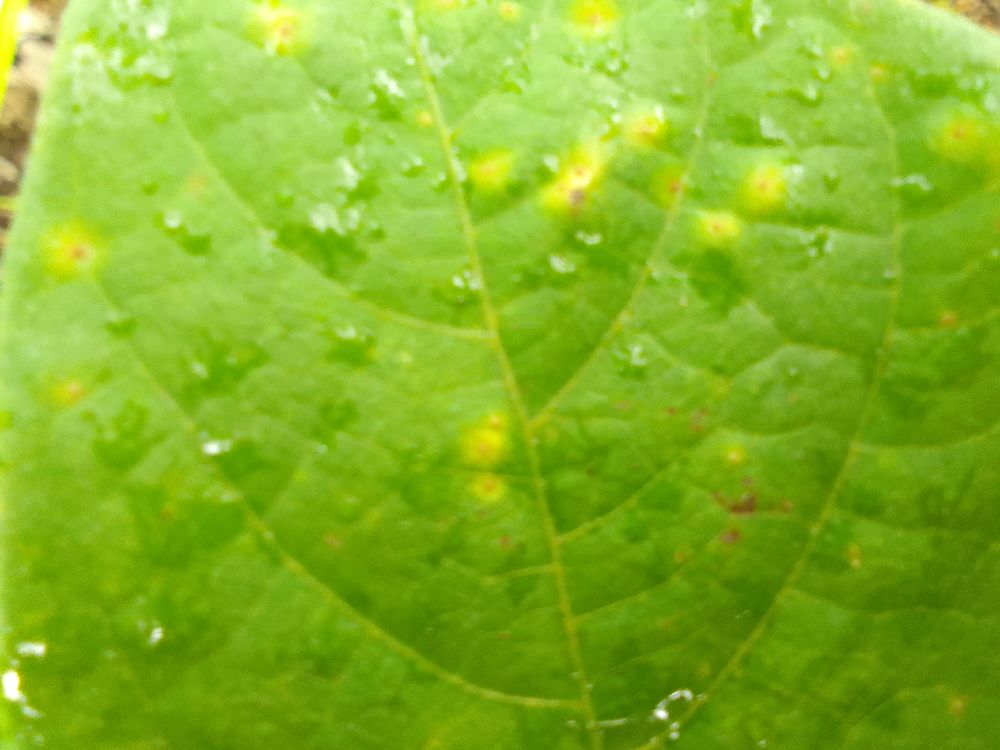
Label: rust